Question: What is the shed made of?
Tambaya: Da me aka haɗa rumfar?
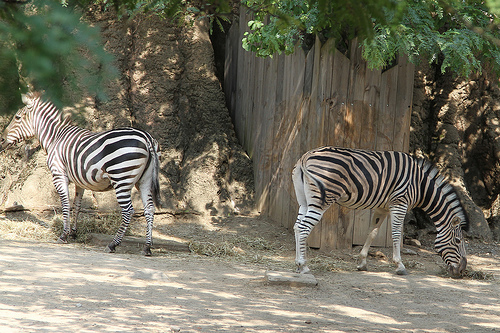
Answer: Wood.
Amsa: Katako.